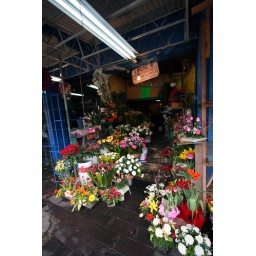
flower market in san angel